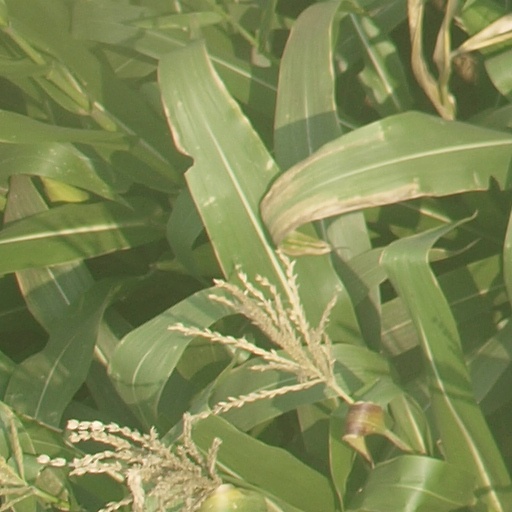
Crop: maize; corn